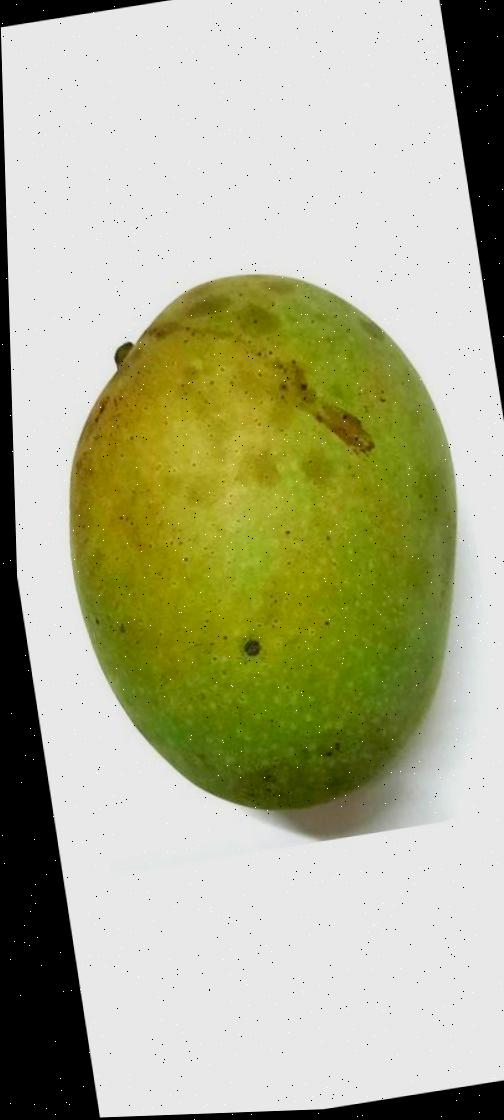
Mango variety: Shada